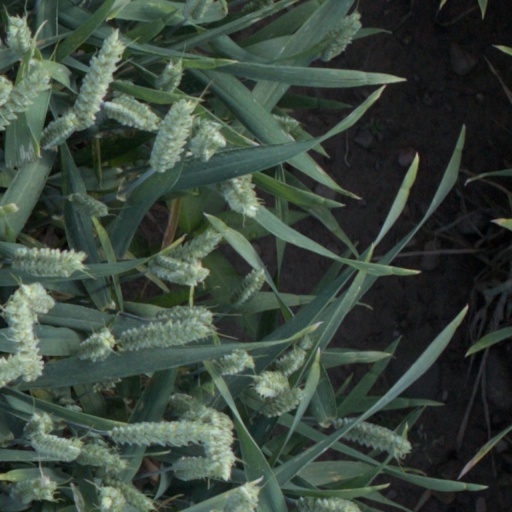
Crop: wheat